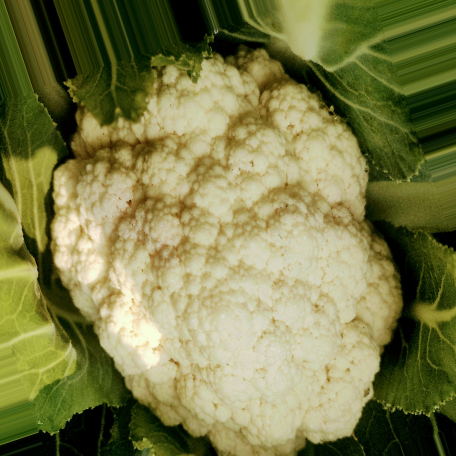
Label: Disease Free